Macfin railway station

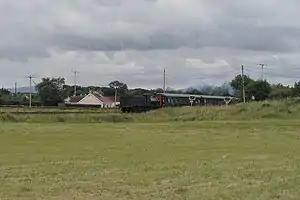
Macfin Level Crossing with a Railway Preservation Society of Ireland steam hauled rail tour.

Macfin railway station served the village of Macfin and the surrounding area in County Antrim.